57th Medical Detachment

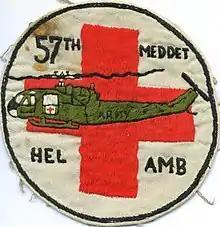
57th Medical Detachment (Helicopter Ambulance) Insignia worn by Major Charles L. Kelly

The 57th Medical Detachment (Helicopter Ambulance) was a US Army unit located at Fort Bragg, North Carolina, which provided aeromedical evacuation support to the Fort Bragg community, while training in its combat support mission. The first helicopter ambulance unit to be fielded the UH-1 Huey helicopter, it was also the first unit to deploy to Vietnam with the UH-1, and the first unit to fly them in combat, in 1962. By the time the detachment redeployed to the continental United States ten years, ten months, and seventeen days later, its crews had evacuated nearly 78,000 patients. The unit's callsign, "Dustoff," selected in 1963, is now universally associated with United States Army aeromedical evacuation units.